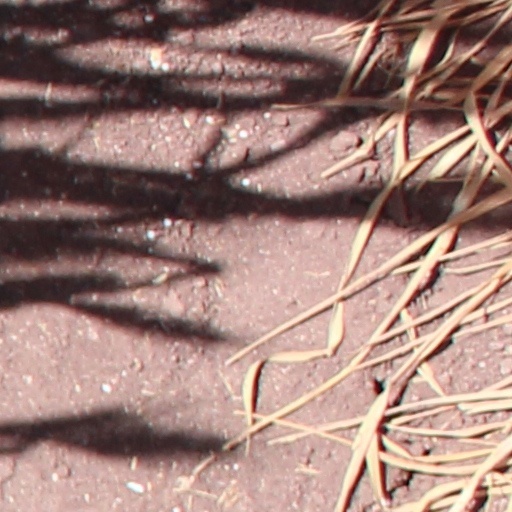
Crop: wheat